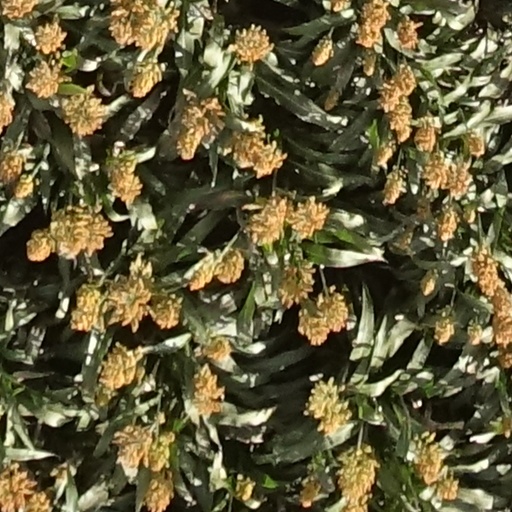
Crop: sorghum